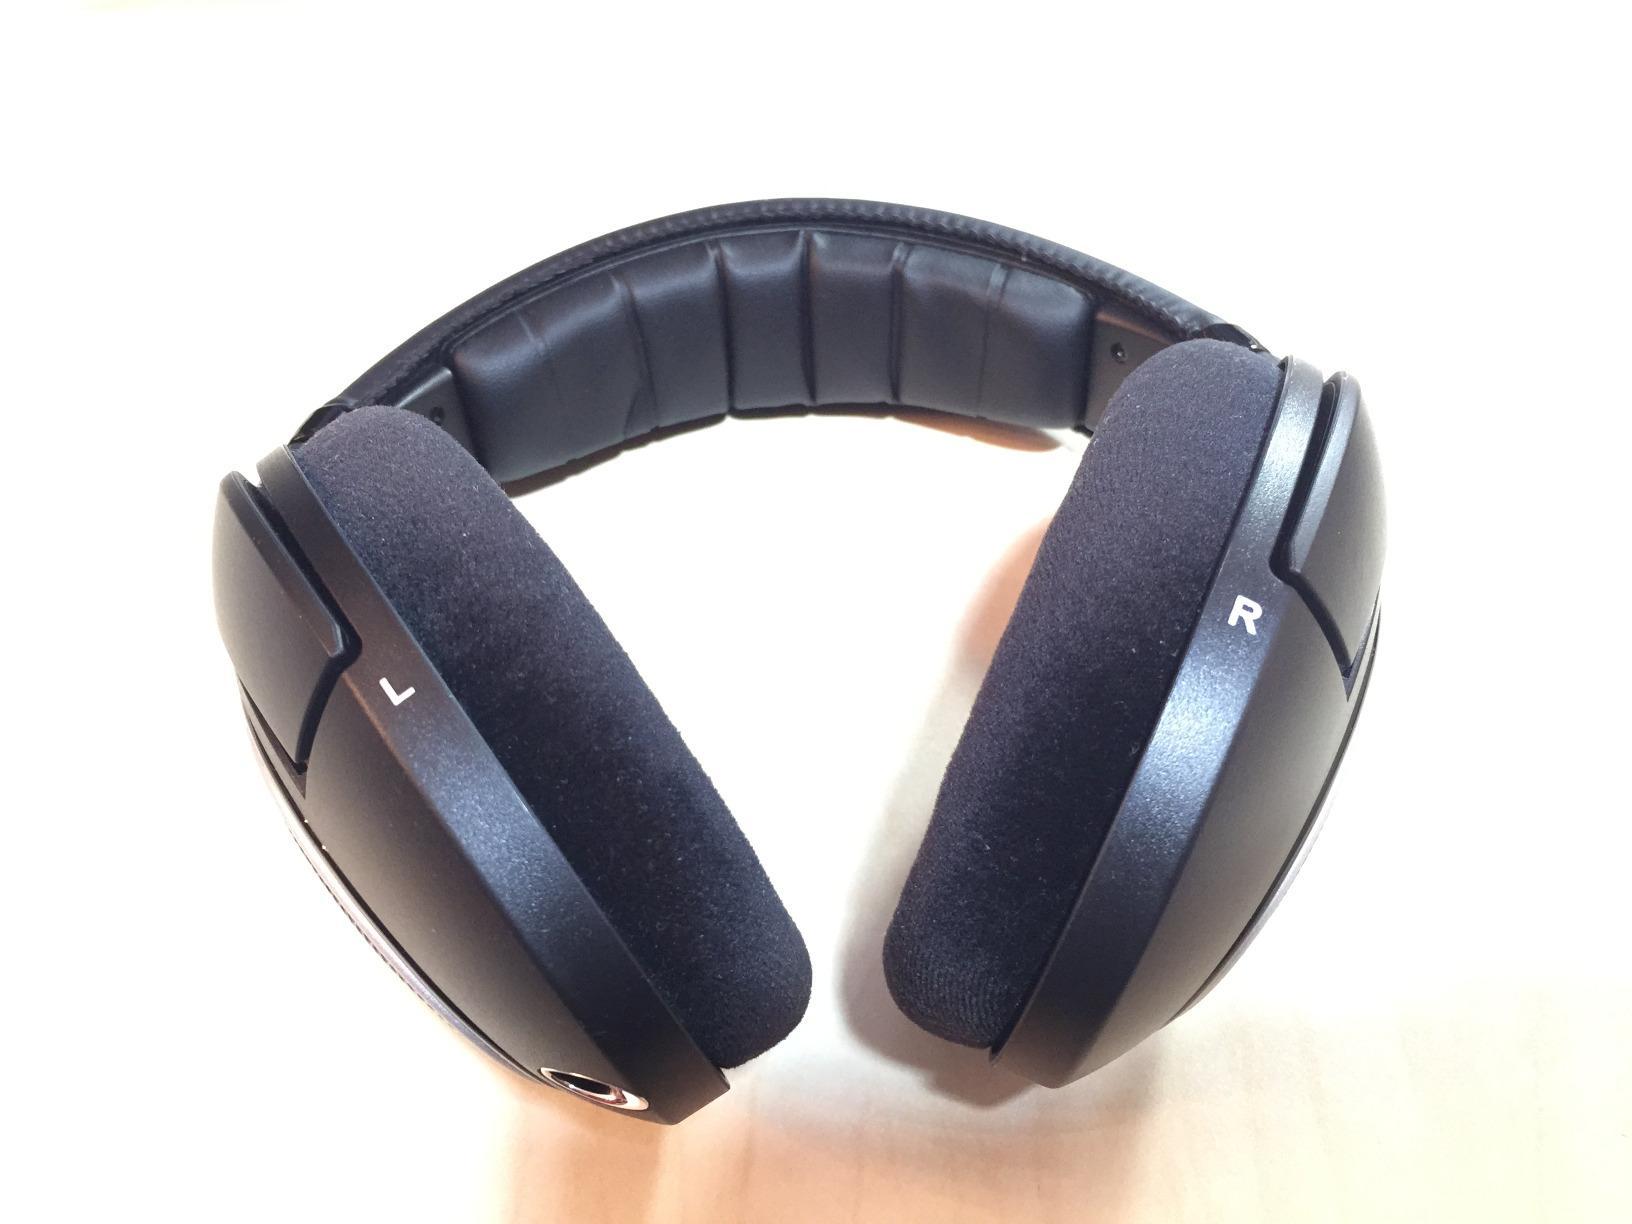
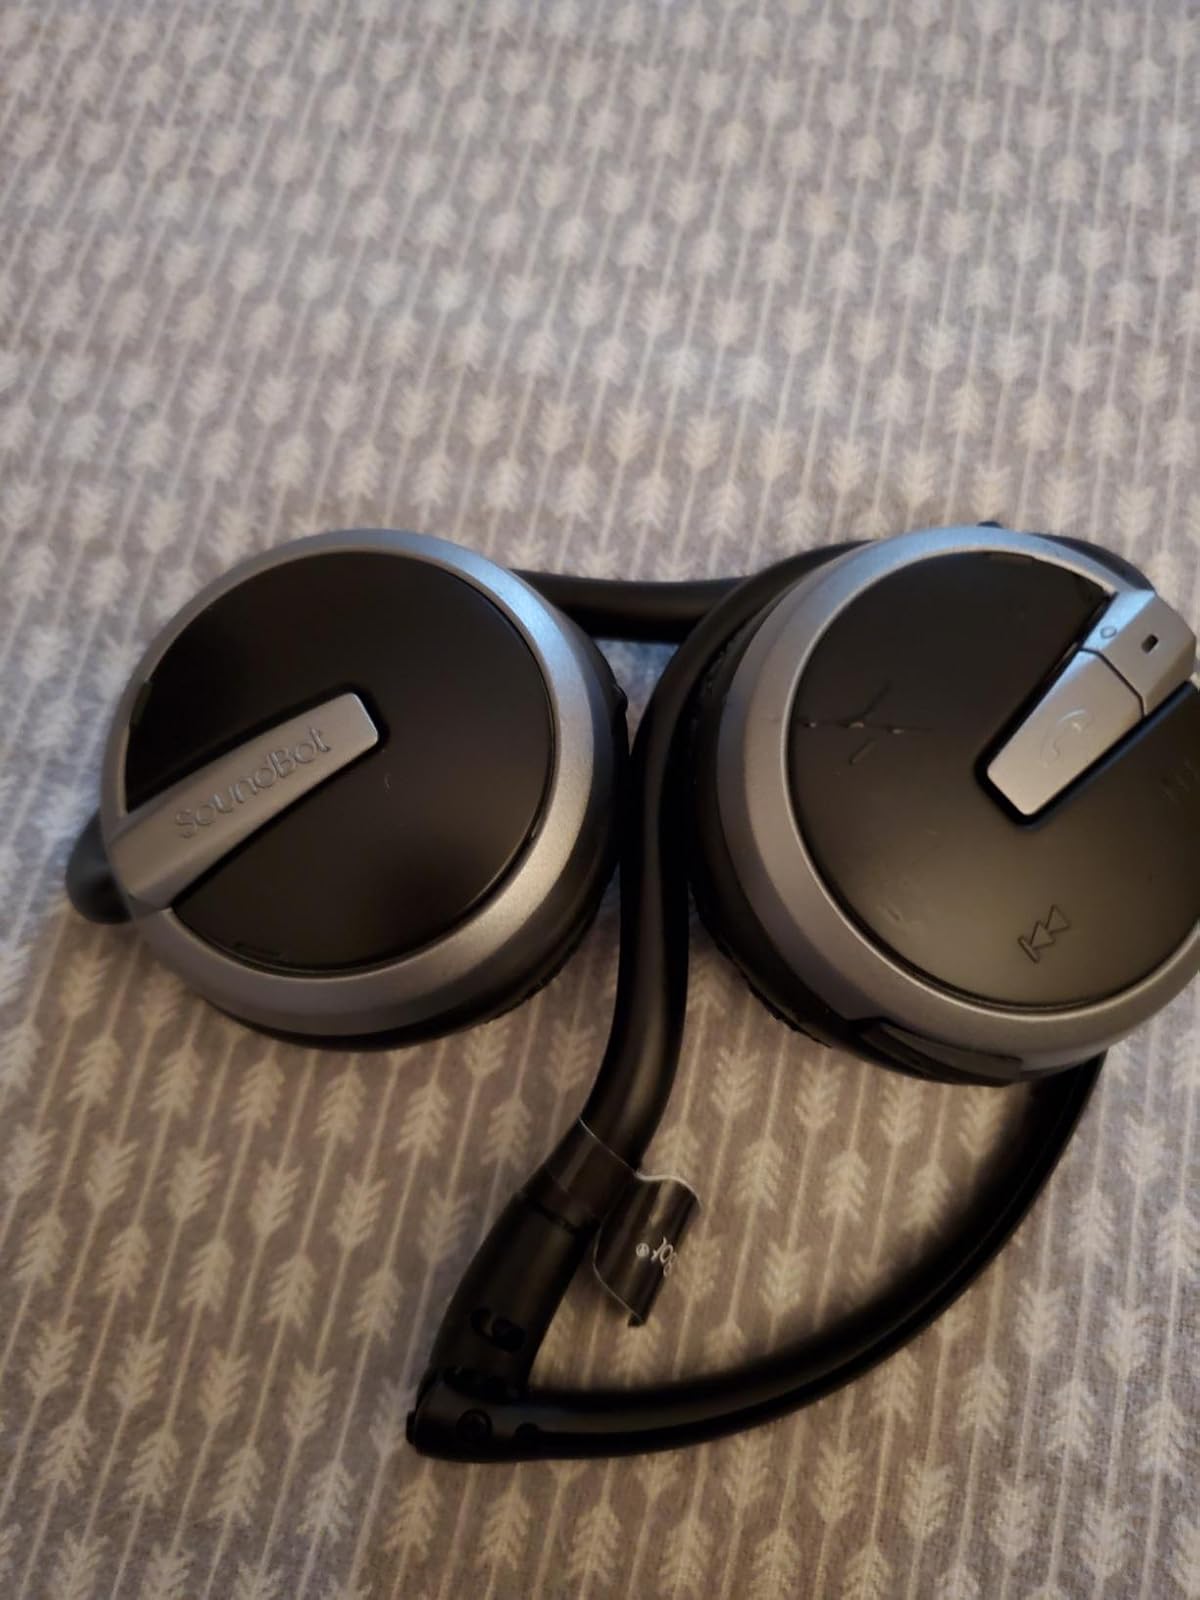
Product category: headphones
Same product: no